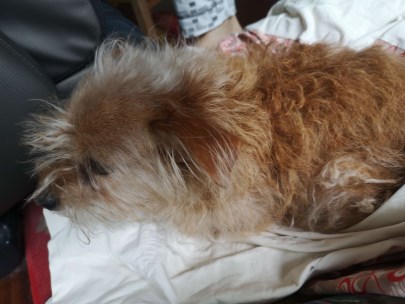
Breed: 3336-n000121-chinese_rural_dog